Estelle Getty

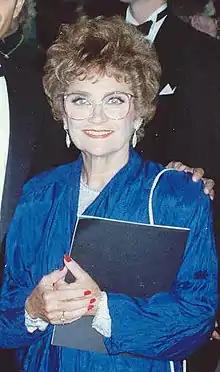
Getty in 1989

Estelle Gettleman (née Scher; July 25, 1923 – July 22, 2008), known professionally as Estelle Getty, was an American actress and comedian. She was best known for her portrayal of Sophia Petrillo on "The Golden Girls" (1985–1992), for which she won a Golden Globe Award for Best Actress – Television Series Musical or Comedy and a Primetime Emmy Award for Outstanding Supporting Actress in a Comedy Series. She reprised the role in "Empty Nest" (1993–1995), "The Golden Palace" (1992–1993), "Blossom" (1990–1995), and "Nurses" (1991–1994).